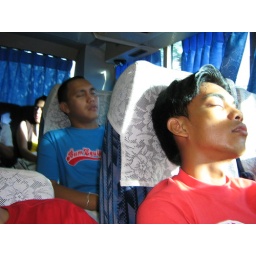
sleeping on the bus on the road in Bohol..